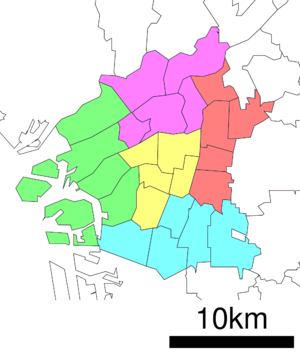
La Plan pour une Métropole d'Osaka ou Métropole d'Osaka est un plan visant à transformer la Préfecture d'Osaka, actuellement un fu, une préfecture urbaine, en métropole. Selon le plan initialement envisagé, les villes d'Osaka, de Sakai, et d'autres villes environnantes, dans la préfecture d'Osaka, auraient été dissoutes et, de manière similaire aux districts urbains de Tokyo, subdivisées en arrondissements spéciaux, qui auraient un statut de municipalités, mais laisseraient certaines tâches communales et des recettes à l'administration de la préfecture. Comme la résistance politique augmentait, notamment l'opposition de la ville de Sakai, exprimée en 2013 par l'élection d'un maire hostile au projet, le projet a été réduit, au moins dans une première étape, pour abolir seulement la ville d'Osaka. Comme à Tokyo, la métropole aurait continué à inclure toutes les autres municipalités de la préfecture et aurait servi de gouvernement de la préfecture pour elles.